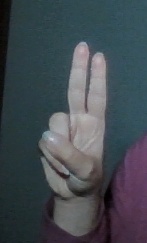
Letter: taa